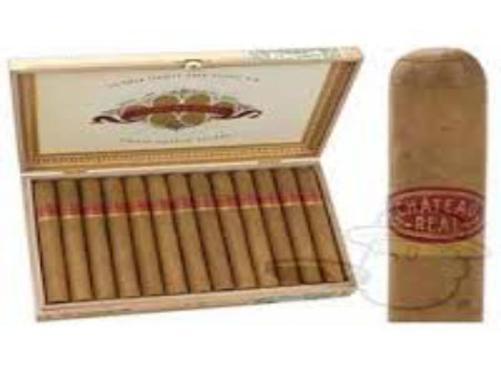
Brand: chateau real
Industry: Necessities